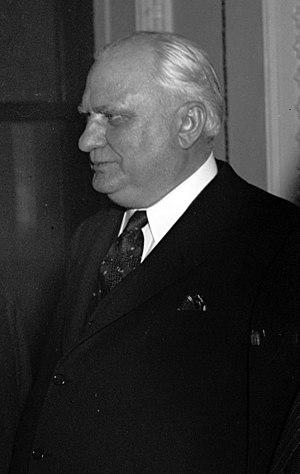
William Henry Dieterich, né le 31 mars 1876 et décédé le 12 octobre 1940, est un homme politique américain, membre du Parti démocrate et sénateur de l'Illinois de 1933 à 1939.